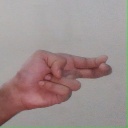
अक्षर: ह